Jean-Baptiste Grosier

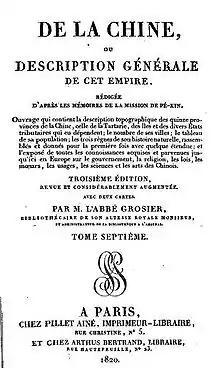
"De la Chine", by Jean-Baptiste Grosier, 1820 edition

Jean-Baptiste Gabriel Alexandre Grosier (17 March 1743 – 8 December 1823) was a French abbé and critic of art and literature who published in 1788 his "General Description of China".